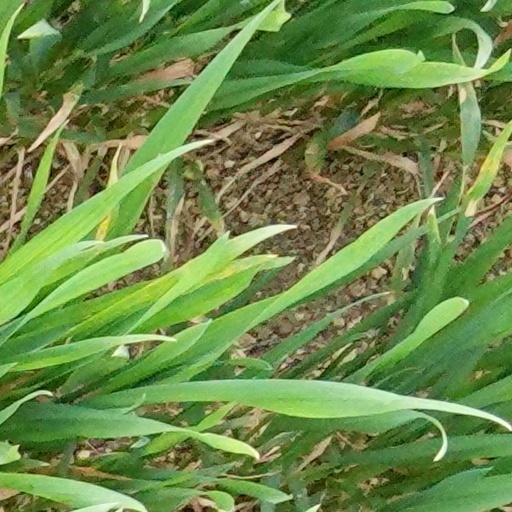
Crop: wheat